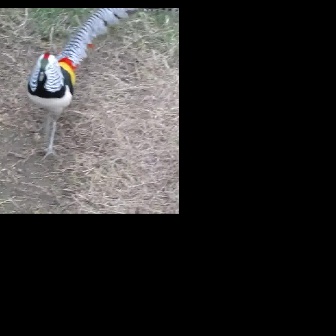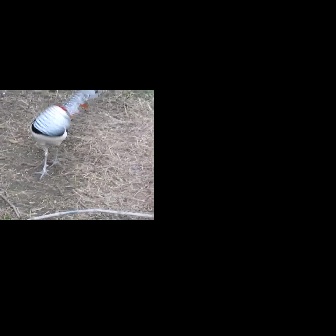
  Please identify the target specified by the bounding box [24,7,178,162] in the first image and locate it in the second image. Return the coordinates in [x_min,y_min,x_max,y_max] format.
Answer: [28,89,120,181]